Foreign policy of the first Donald Trump administration

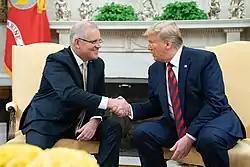
Trump and Australian Prime Minister Scott Morrison, September 2019

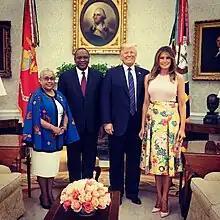
Trump welcoming Kenya's President Uhuru Kenyatta and his wife, August 2018

In Trump's first 60-minute telephone call with Russian President Putin, Putin inquired about extending New START nuclear arms reduction treaty between the U.S. and Russia, negotiated by President Barack Obama in 2010. Trump attacked the treaty, claiming that it favored Russia and was "one of several bad deals negotiated by the Obama administration".